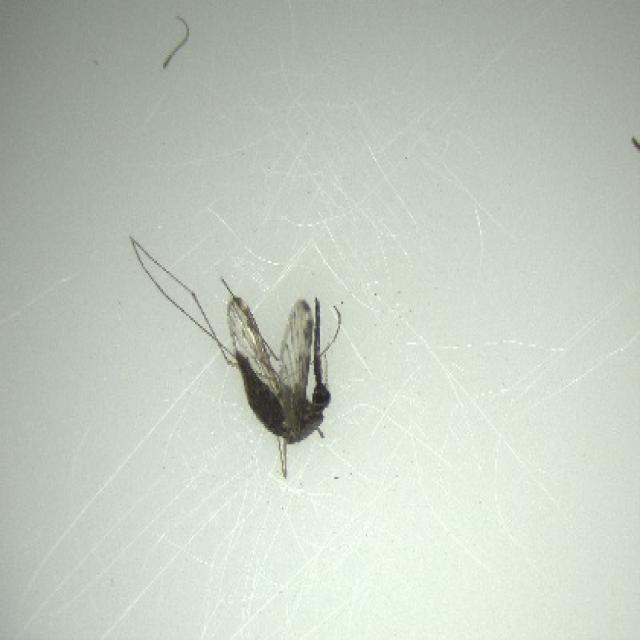
Species: anopheles_sinensis